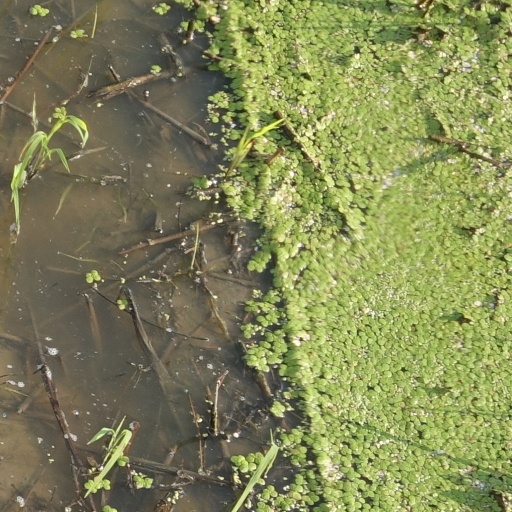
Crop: rice